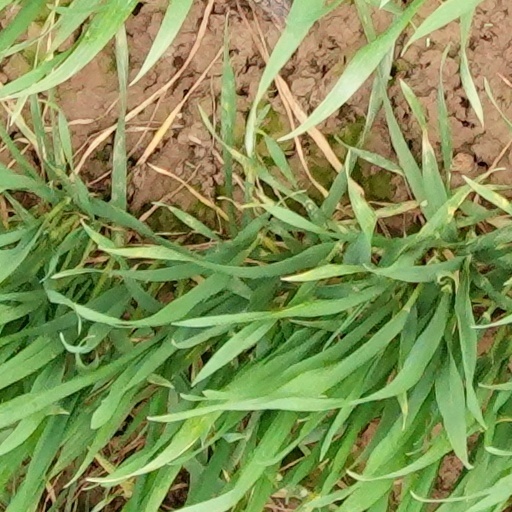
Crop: wheat